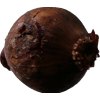
Label: red_onion